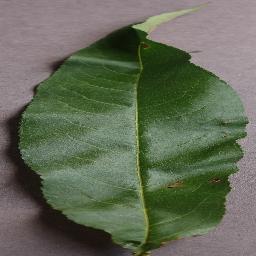
Label: Peach___Bacterial_spot